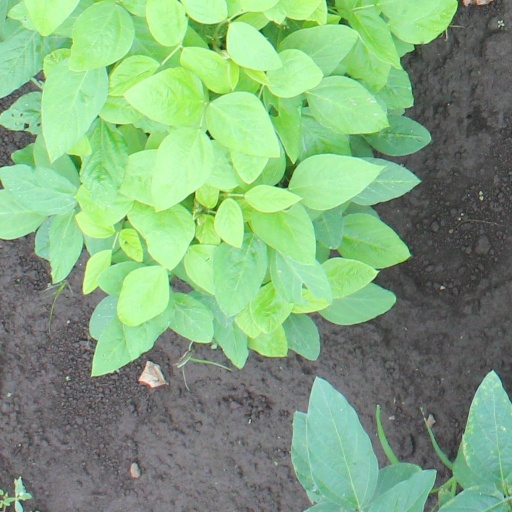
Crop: soybean